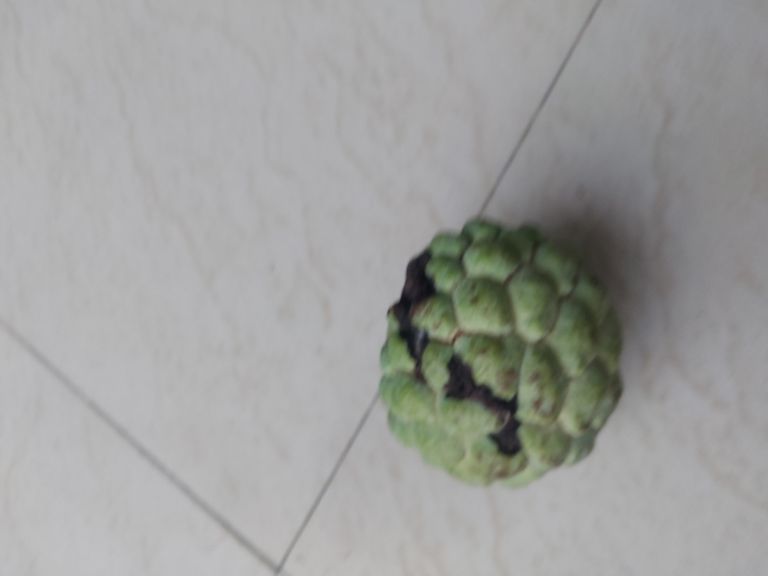
Disease label: Diplodia Rot